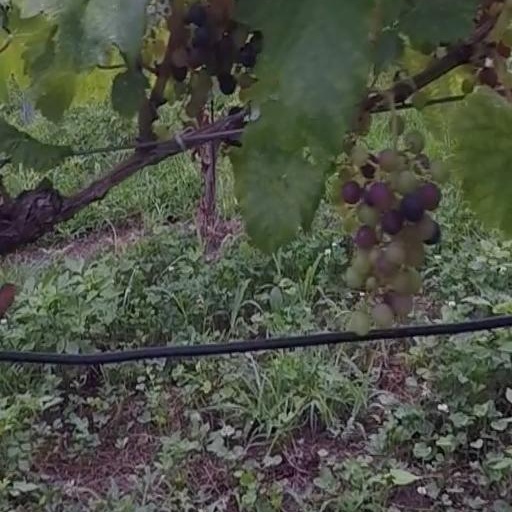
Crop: grape